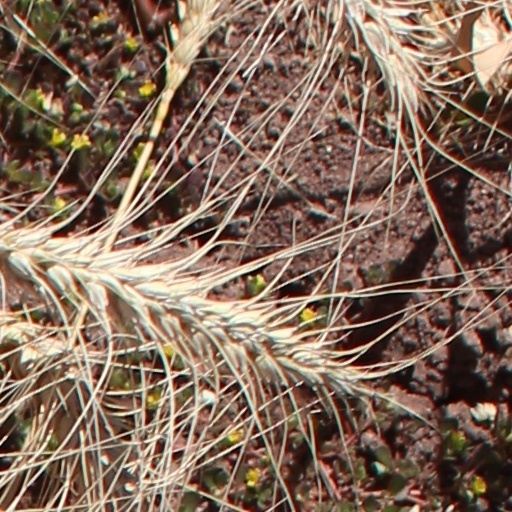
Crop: wheat